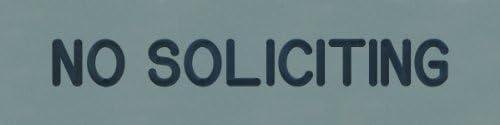
Headline Sign 813 Engraved Sign, No Soliciting, 2 Inches by 8 Inches, Made in USA
Category: Office Products
Headline's 2-inch x 8-inch engraved sign is made from durable 1/16-inch thick, 2-ply micro-surfaced ABS plastic. The sign includes double faced foam tape for easy mounting. Make a great first impression with Headline Signs!
Features: Engraved No Soliciting Sign | Unbreakable | Permanent | Distinctive black engraved print on gray background | Mounts easily with double-faced foam tape (included) | Engraved No Soliciting Sign ^Unbreakable ^Permanent ^Distinctive black engraved print on gray background ^Mounts easily with double-faced foam tape (included)